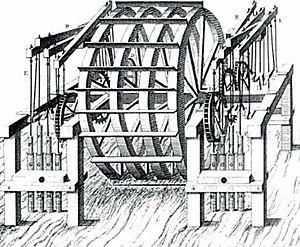
George Sorocold est un ingénieur anglais du XVIIIᵉ siècle né à Derby, en Angleterre.